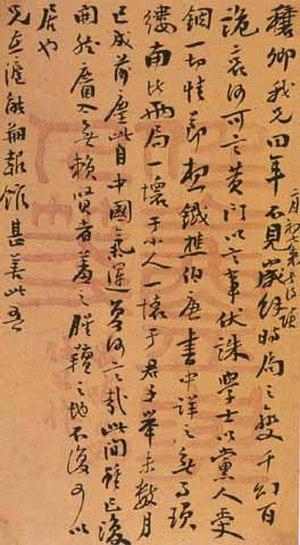
Liang Qichao, surnommé Zhuoru et aussi connu sous le pseudonyme de Rengong, né le 23 février 1873 et mort le 19 janvier 1929 à Pékin, est un universitaire, journaliste, philosophe et réformiste chinois de la dynastie Qing. Ses écrits ont inspiré les intellectuels chinois et les mouvements de réforme.